Battle of Sambat

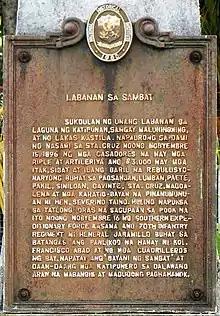
Historical Marker at the site of the battle, Pagsanjan, Laguna

The Battle of Sambat was the culminating battle of the first revolts of the Katipunan in Laguna. The battle was the final major action for the Katipunan chapter of ""Maluningning"" ending in the defeat of the rebels and martial law in Laguna province.